Argentina–Austria relations

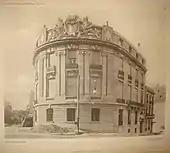
Embassy of the Austro-Hungarian Empire in Buenos Aires, 1914.

In 1864, Argentina and the Austro-Hungarian Empire established diplomatic relations. By the early 20th century, a few migrants from Austria had immigrated to Argentina. In 1921, Argentina donated 5 million Argentine pesos to a devastated Austria which had emerged as an independent nation after World War I. In gratitude, Austria named a street in Vienna ("Argentinierstraβe"). The majority of Austrian migrants who arrived to Argentina arrived in two great migratory waves during the First and Second World Wars.